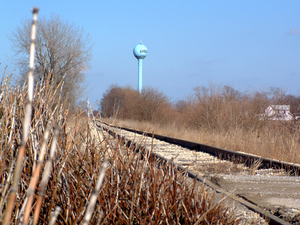
Ambia est une municipalité américaine située dans le comté de Benton en Indiana.